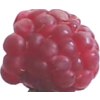
Label: raspberry